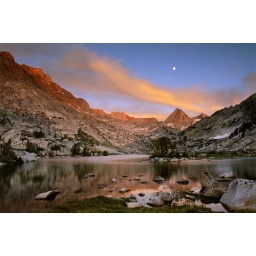
Sunset over a mountain lake in the High Sierra